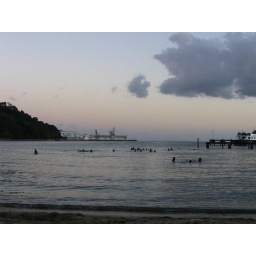
Day 3: Chaguaramas beach with bauxite plant in background